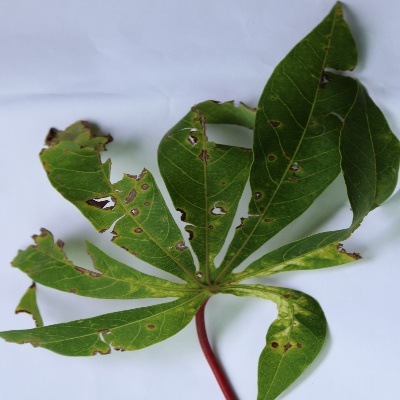
Crop: Cassava
Condition: brown spot